Felix Iversen

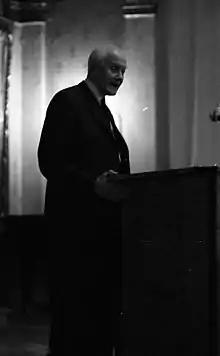
Iversen in 1951

Felix Christian Herbert Iversen (22 October 1887 – 31 July 1973) was a Finnish mathematician and a pacifist. He was a student of Ernst Lindelöf, and later an associate professor of mathematics at the University of Helsinki. Although he stopped performing serious research in mathematics around 1922, he continued working as a professor until his retirement in 1954 and published a textbook on mathematics in 1950. The Soviet Union awarded Felix Iversen the Stalin Peace Prize in 1954.